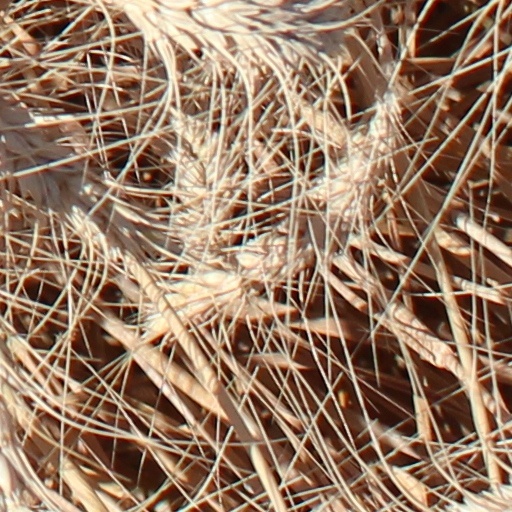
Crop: wheat